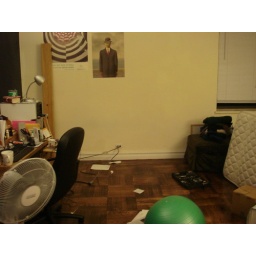
Extra bed is broken down after some struggling, and leaned against the wall